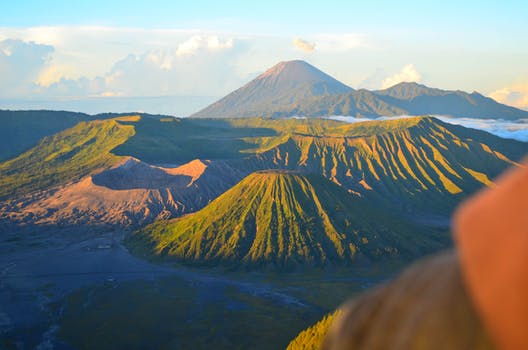
Label: No Watermark